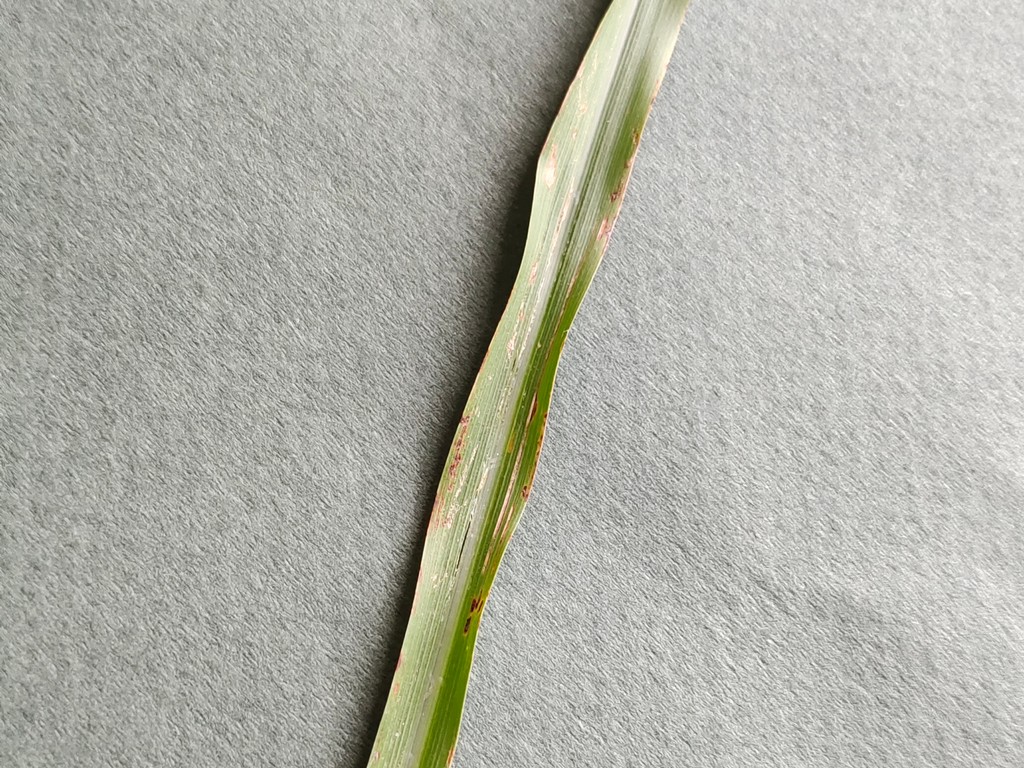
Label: Unhealthy